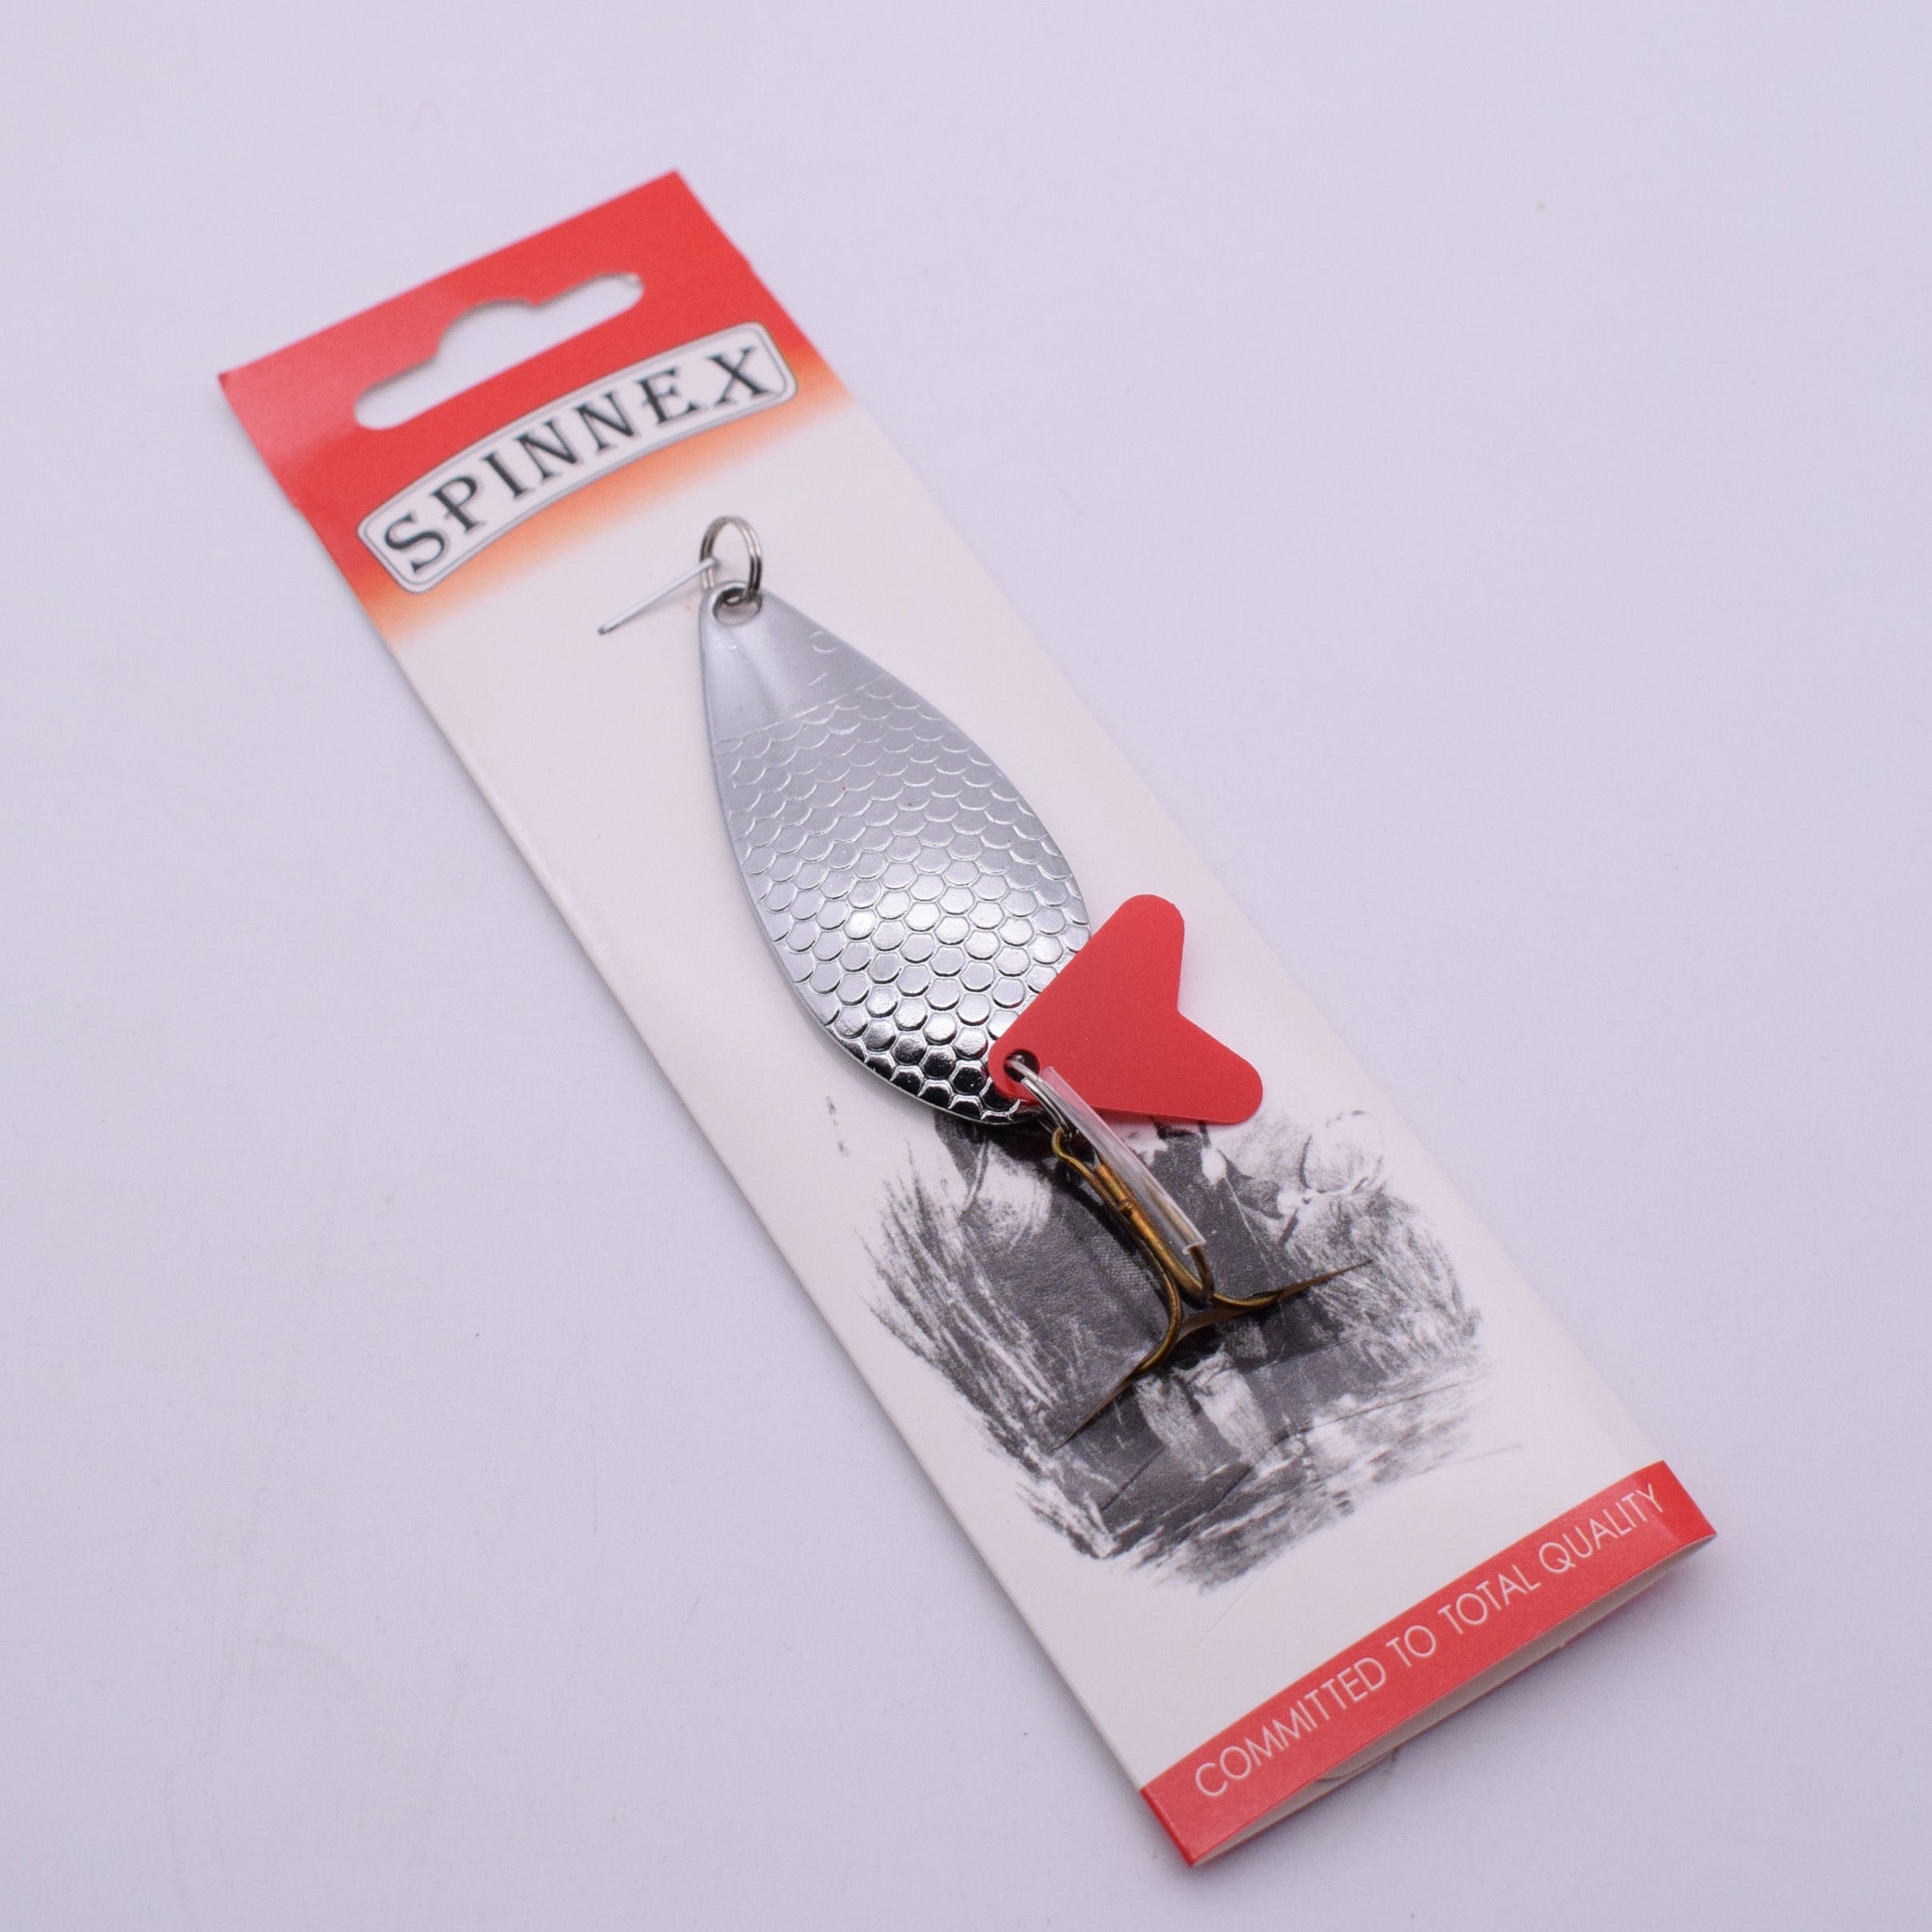
Блесна колебалки VITFISHING 5шт/уп, TP/66-18G
Brand: vitfishing-opt
Category: Sporting Goods > Outdoor Recreation > Fishing > Fishing Tackle > Fishing Baits & Lures > Artificial Fishing Spinners